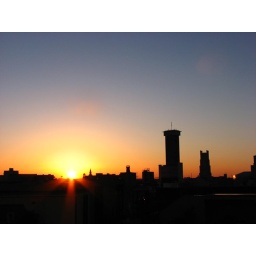
Sun sinking through a clear sky over New Orleans on a cool February evening. 365 Project. 13/02/2008. Day 198.